Ajita Suchitra Veera

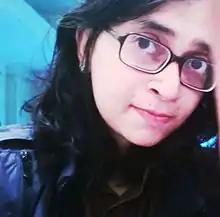
Film Director

Ajita Suchitra Veera is an Indian film director, writer, illustrator, photographer, and film producer. Veera is best known for a highly visual, grand, epic, cinematic style, with unconventional narrative structures breaking form, blending reality and imagination, fantasy, dreams, scientific, philosophical, metaphysical and humanistic ideas. Her upcoming feature film "Ballad of Rustom" was in Oscar contention for Best Picture 86th Academy Awards 2014. Her earlier short film "Notes on Her" was an official entry to the Oscars in 2003.